Baju Rantai

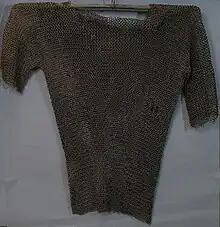
A baju rantai from Southern Sulawesi.

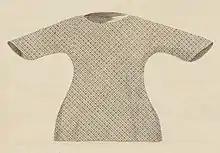
A bugis chainmail armor.

One of the earliest mentions of Baju Rantai is in a Balinese inscription of Tamblingan, recorded as "baju besi". The "Tamblingan Pura Endek I Lempeng Besar I" inscription records the existence of armor makers in Bali. This inscription is thought to have originated from the year 844 Saka (922 AD). The contents of the inscription were:"...thani anteken ya parmasan ulih juru pande, apan khu tumkap baju besi."